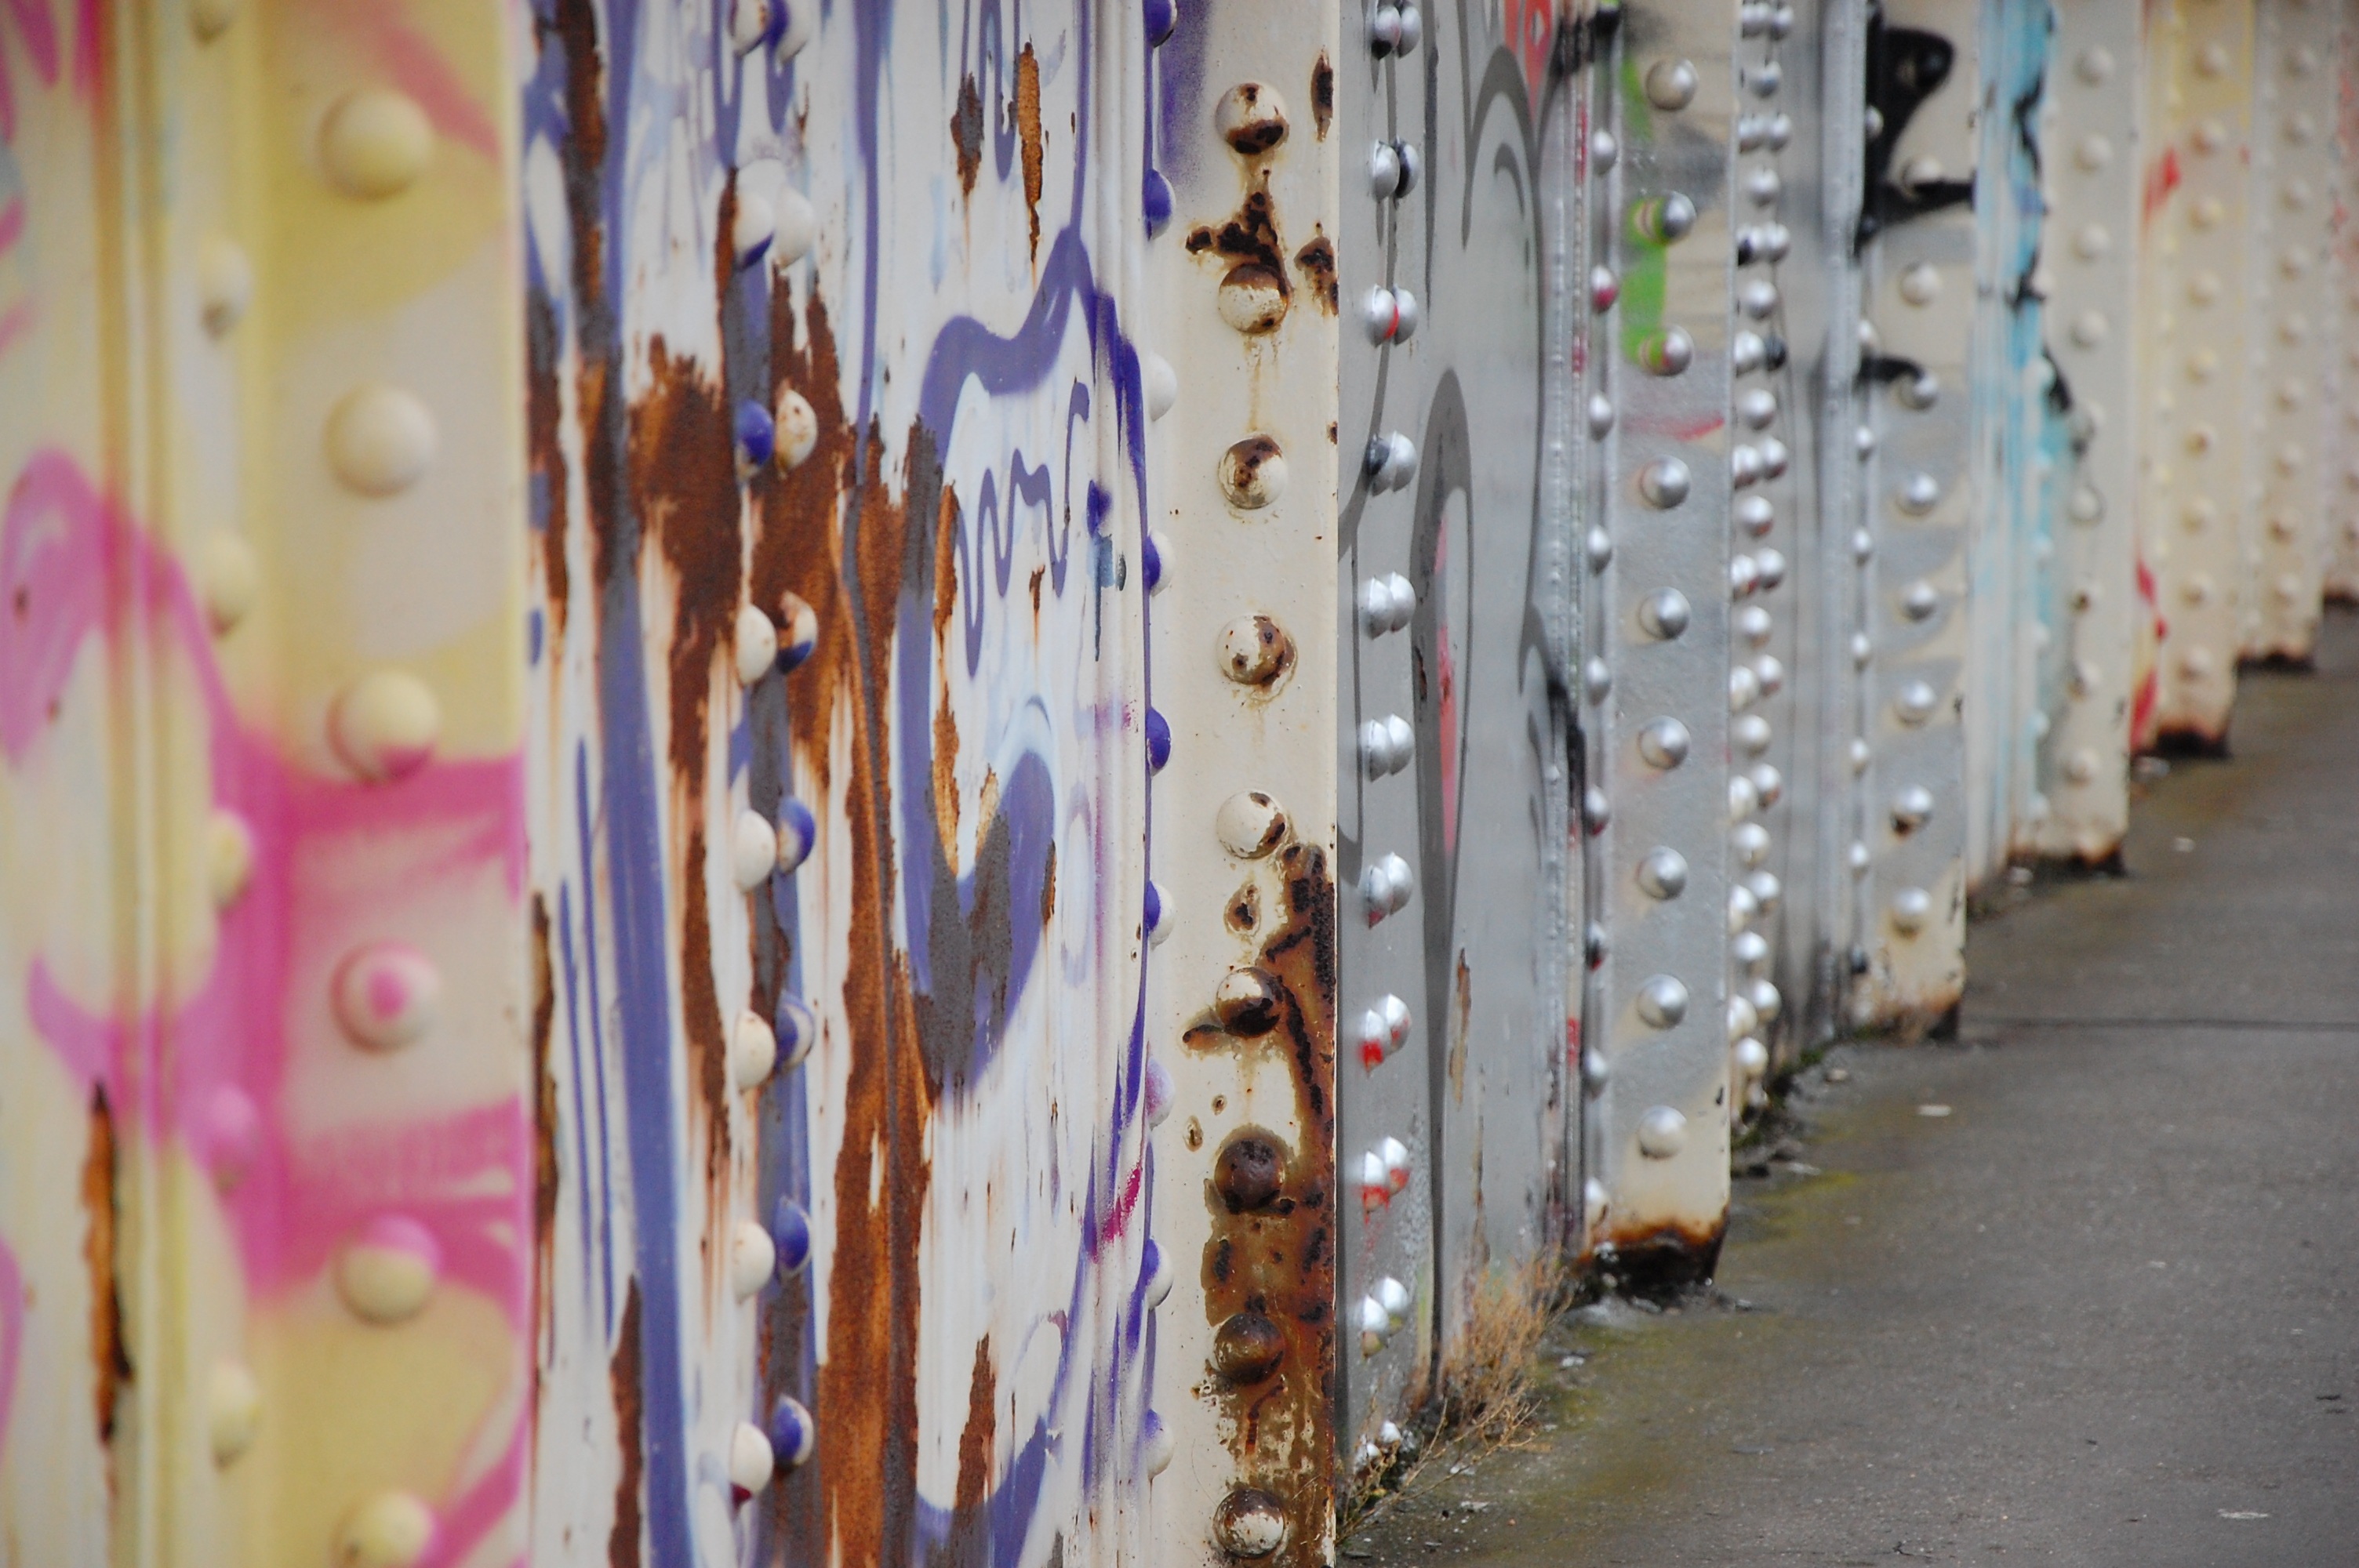
city, wall, color, graffiti, interior design, art